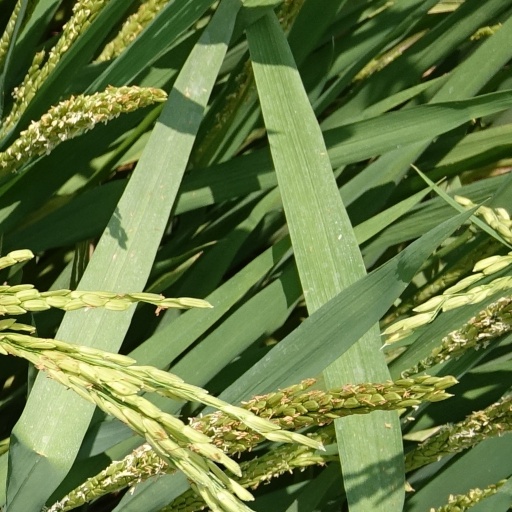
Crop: rice